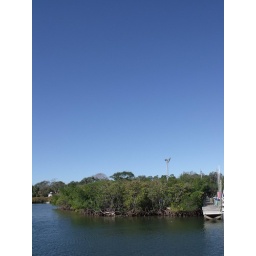
mangroves under the glorious blue sky